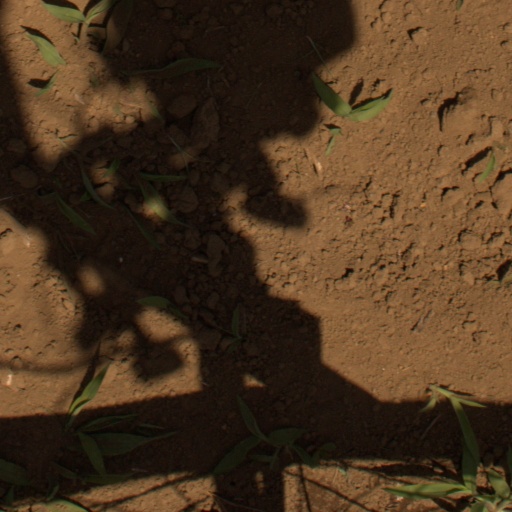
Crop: Jerusalem artichoke